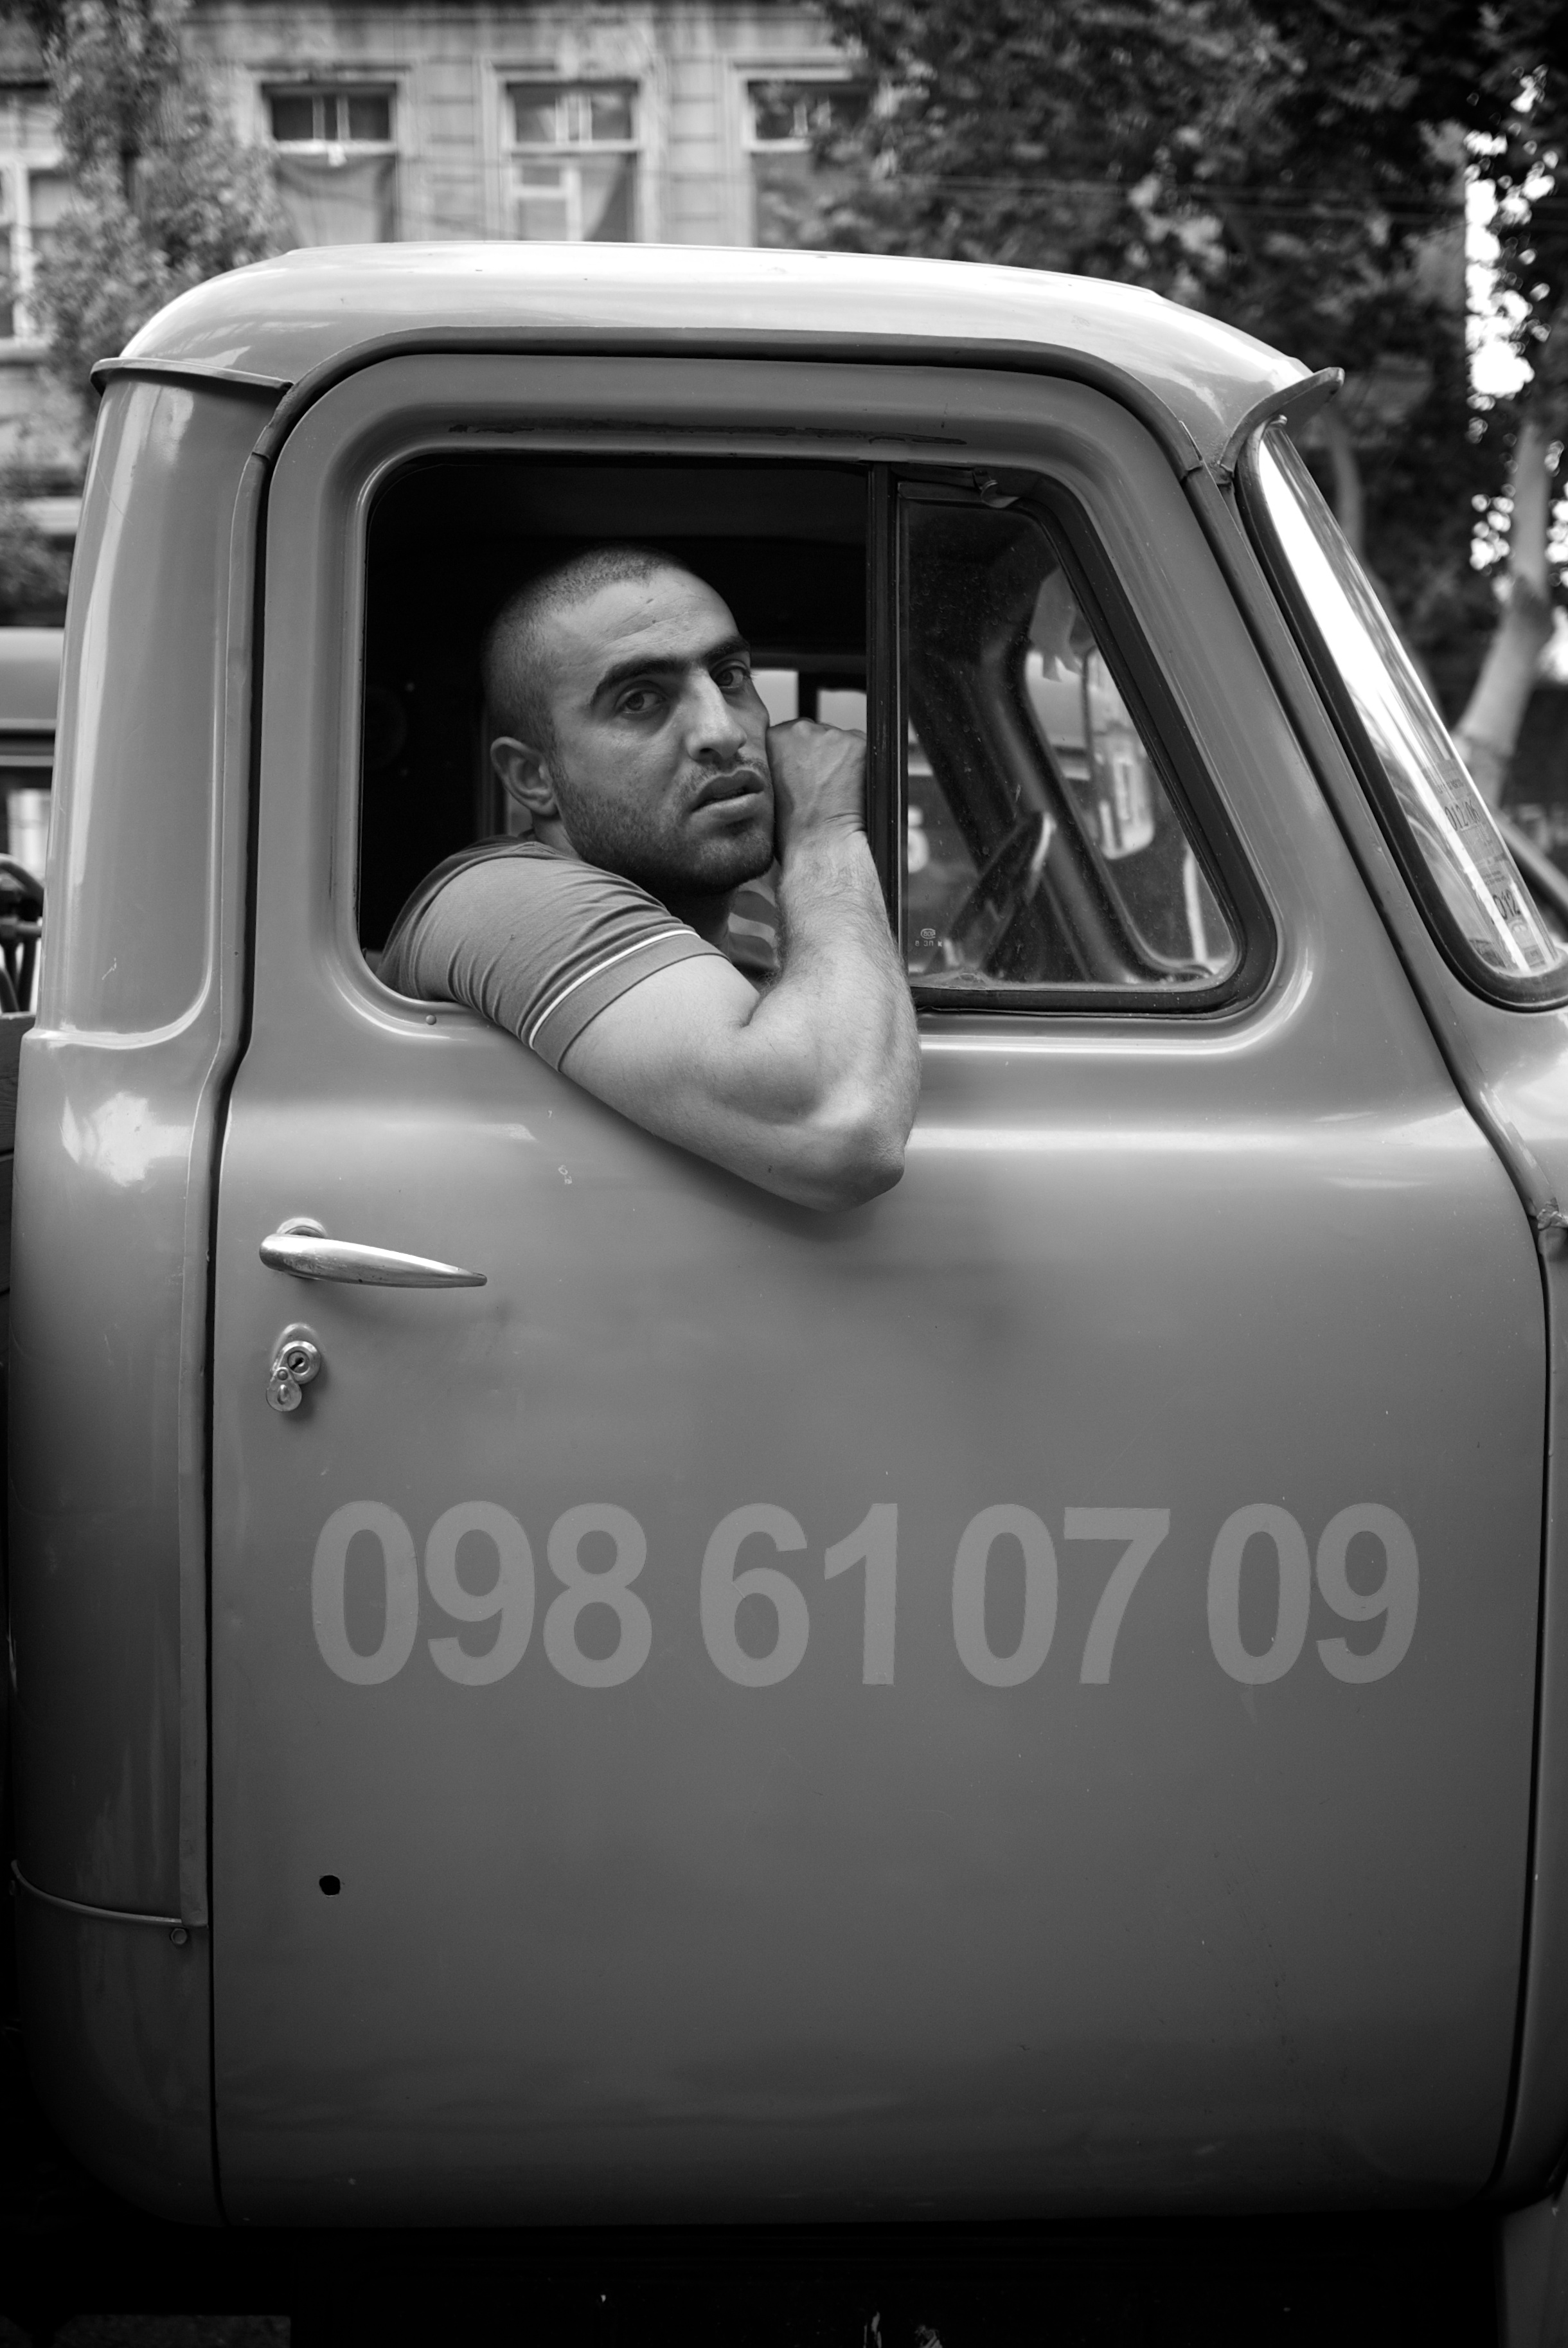
black and white, white, street, car, photography, ebook, vehicle, training, black, monochrome, vintage car, streetphotography, flickr, thomas, video, olympus, omd, fuji, leica, monochrom, leuthard, hcb, thomasleuthard, streettogs, city car, land vehicle, monochrome photography, automobile make, automotive exterior, compact car, automotive design, luxury vehicle, subcompact car